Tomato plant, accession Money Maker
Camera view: horizontal (90 deg, fisheye); turntable rotation: 270 degrees
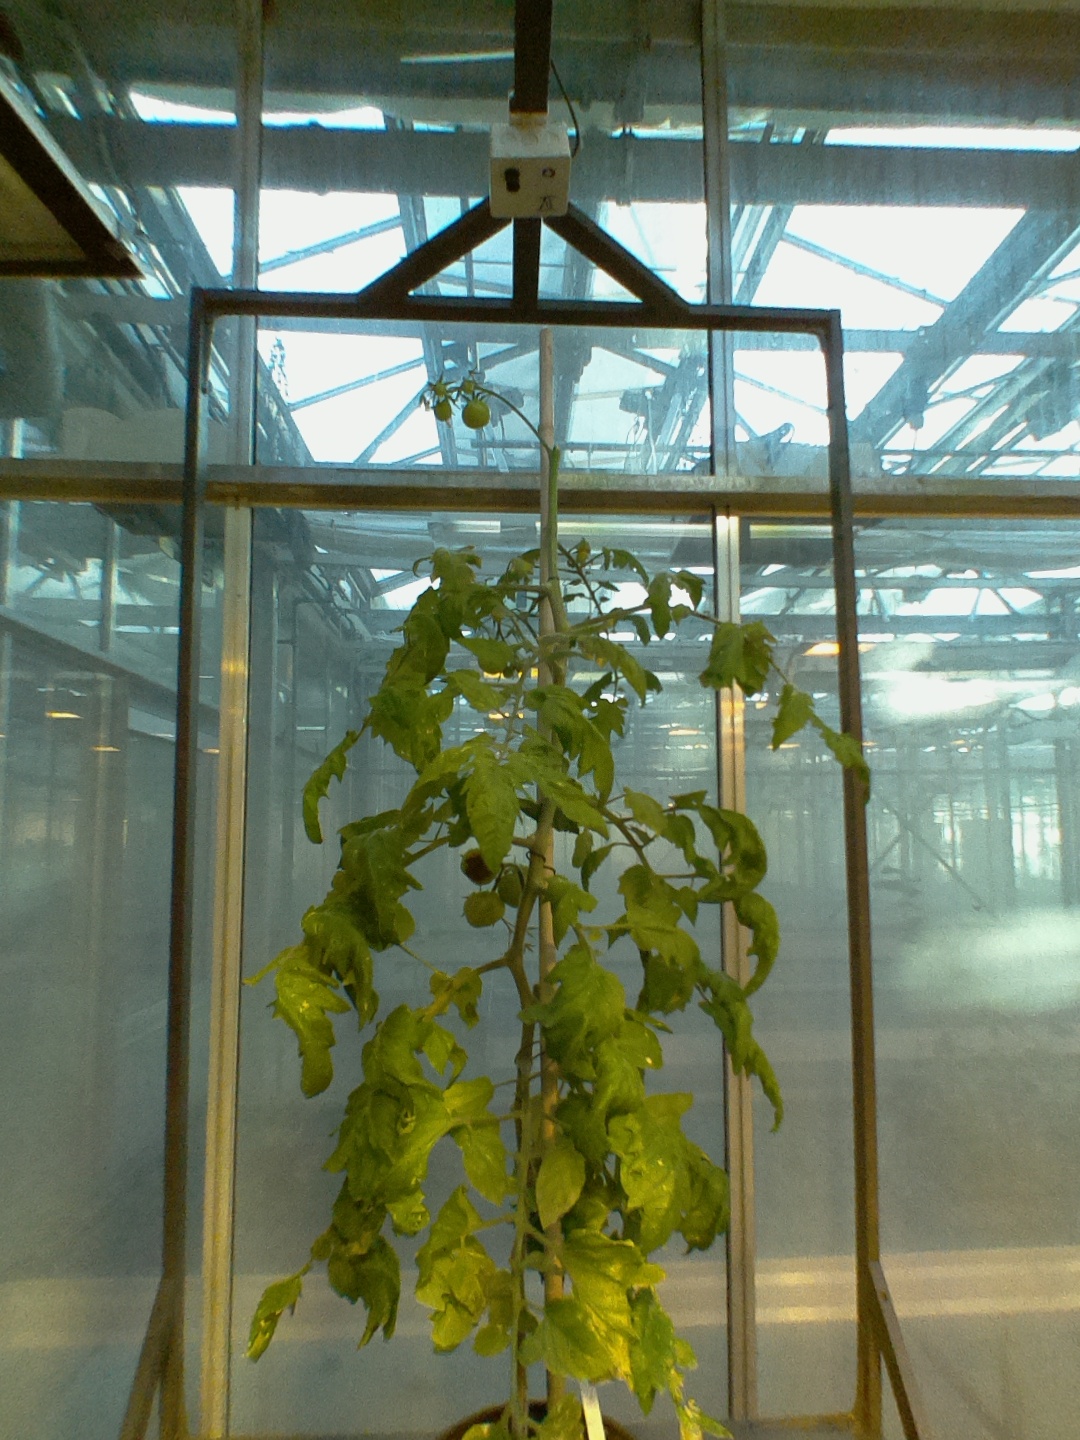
BBCH growth stage 79: 90% -100% of final fruit size